North Shore (Chicago)

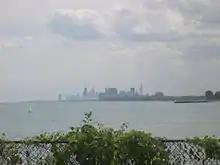
Chicago, as seen from the campus of Northwestern University in Evanston.

Today the North Shore remains one of the most affluent and highly educated areas in the United States. Seven of its communities are in the top quintile of U.S. household income, and five of those (Lake Forest, Glencoe, Kenilworth, Winnetka, Highland Park) are in the top 5 percent. The median household income is $127,000.